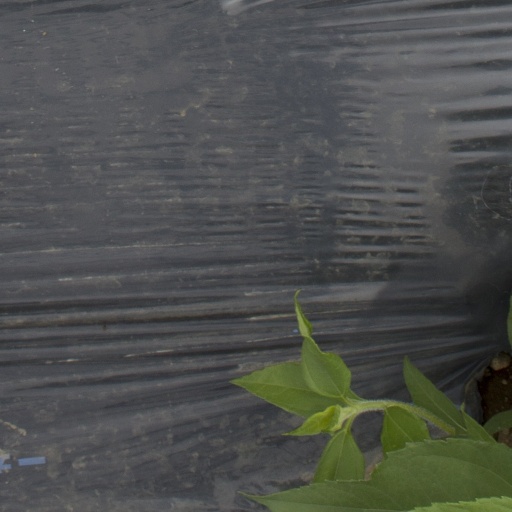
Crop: Jerusalem artichoke